Sprung (film)

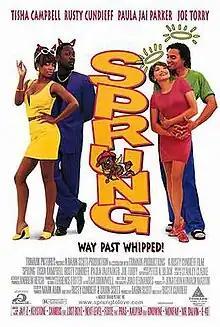
Theatrical release poster

Sprung is a 1997 comedy film written by Rusty Cundieff and Darin Scott, directed by Cundieff and starring Tisha Campbell, Cundieff, Paula Jai Parker and Joe Torry.